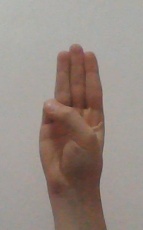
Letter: thaa